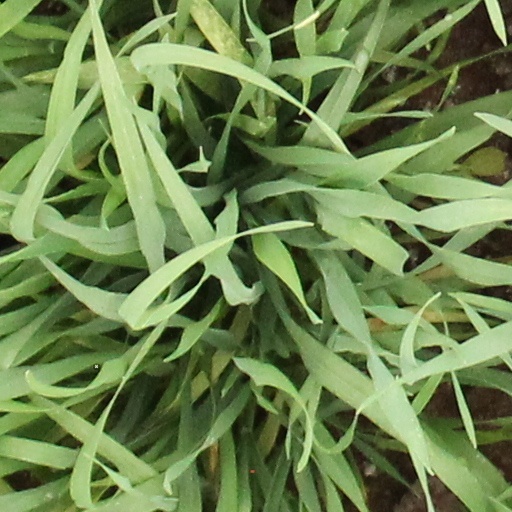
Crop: wheat